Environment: real
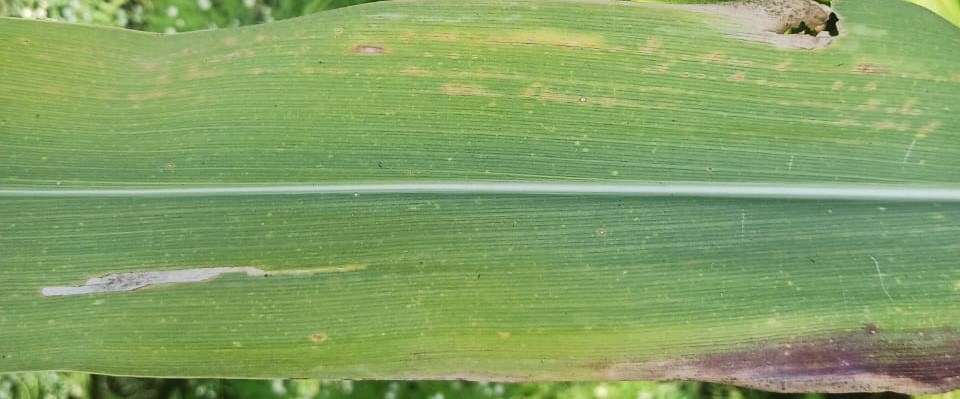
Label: phosphorus_deficiency